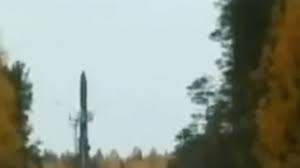
Label: Rs-24